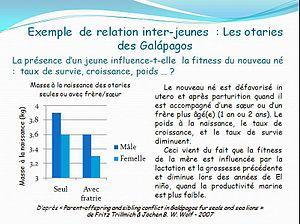
Exemple de relations inter-jeune: les otaries des Galapagos
La communication animale est l'ensemble des échanges d'information entre différents individus depuis leur émission jusqu'à leur réception. La communication intraspécifique s'intéresse aux échanges entre individus de la même espèce et la communication extra spécifique implique des individus d'espèces différentes.